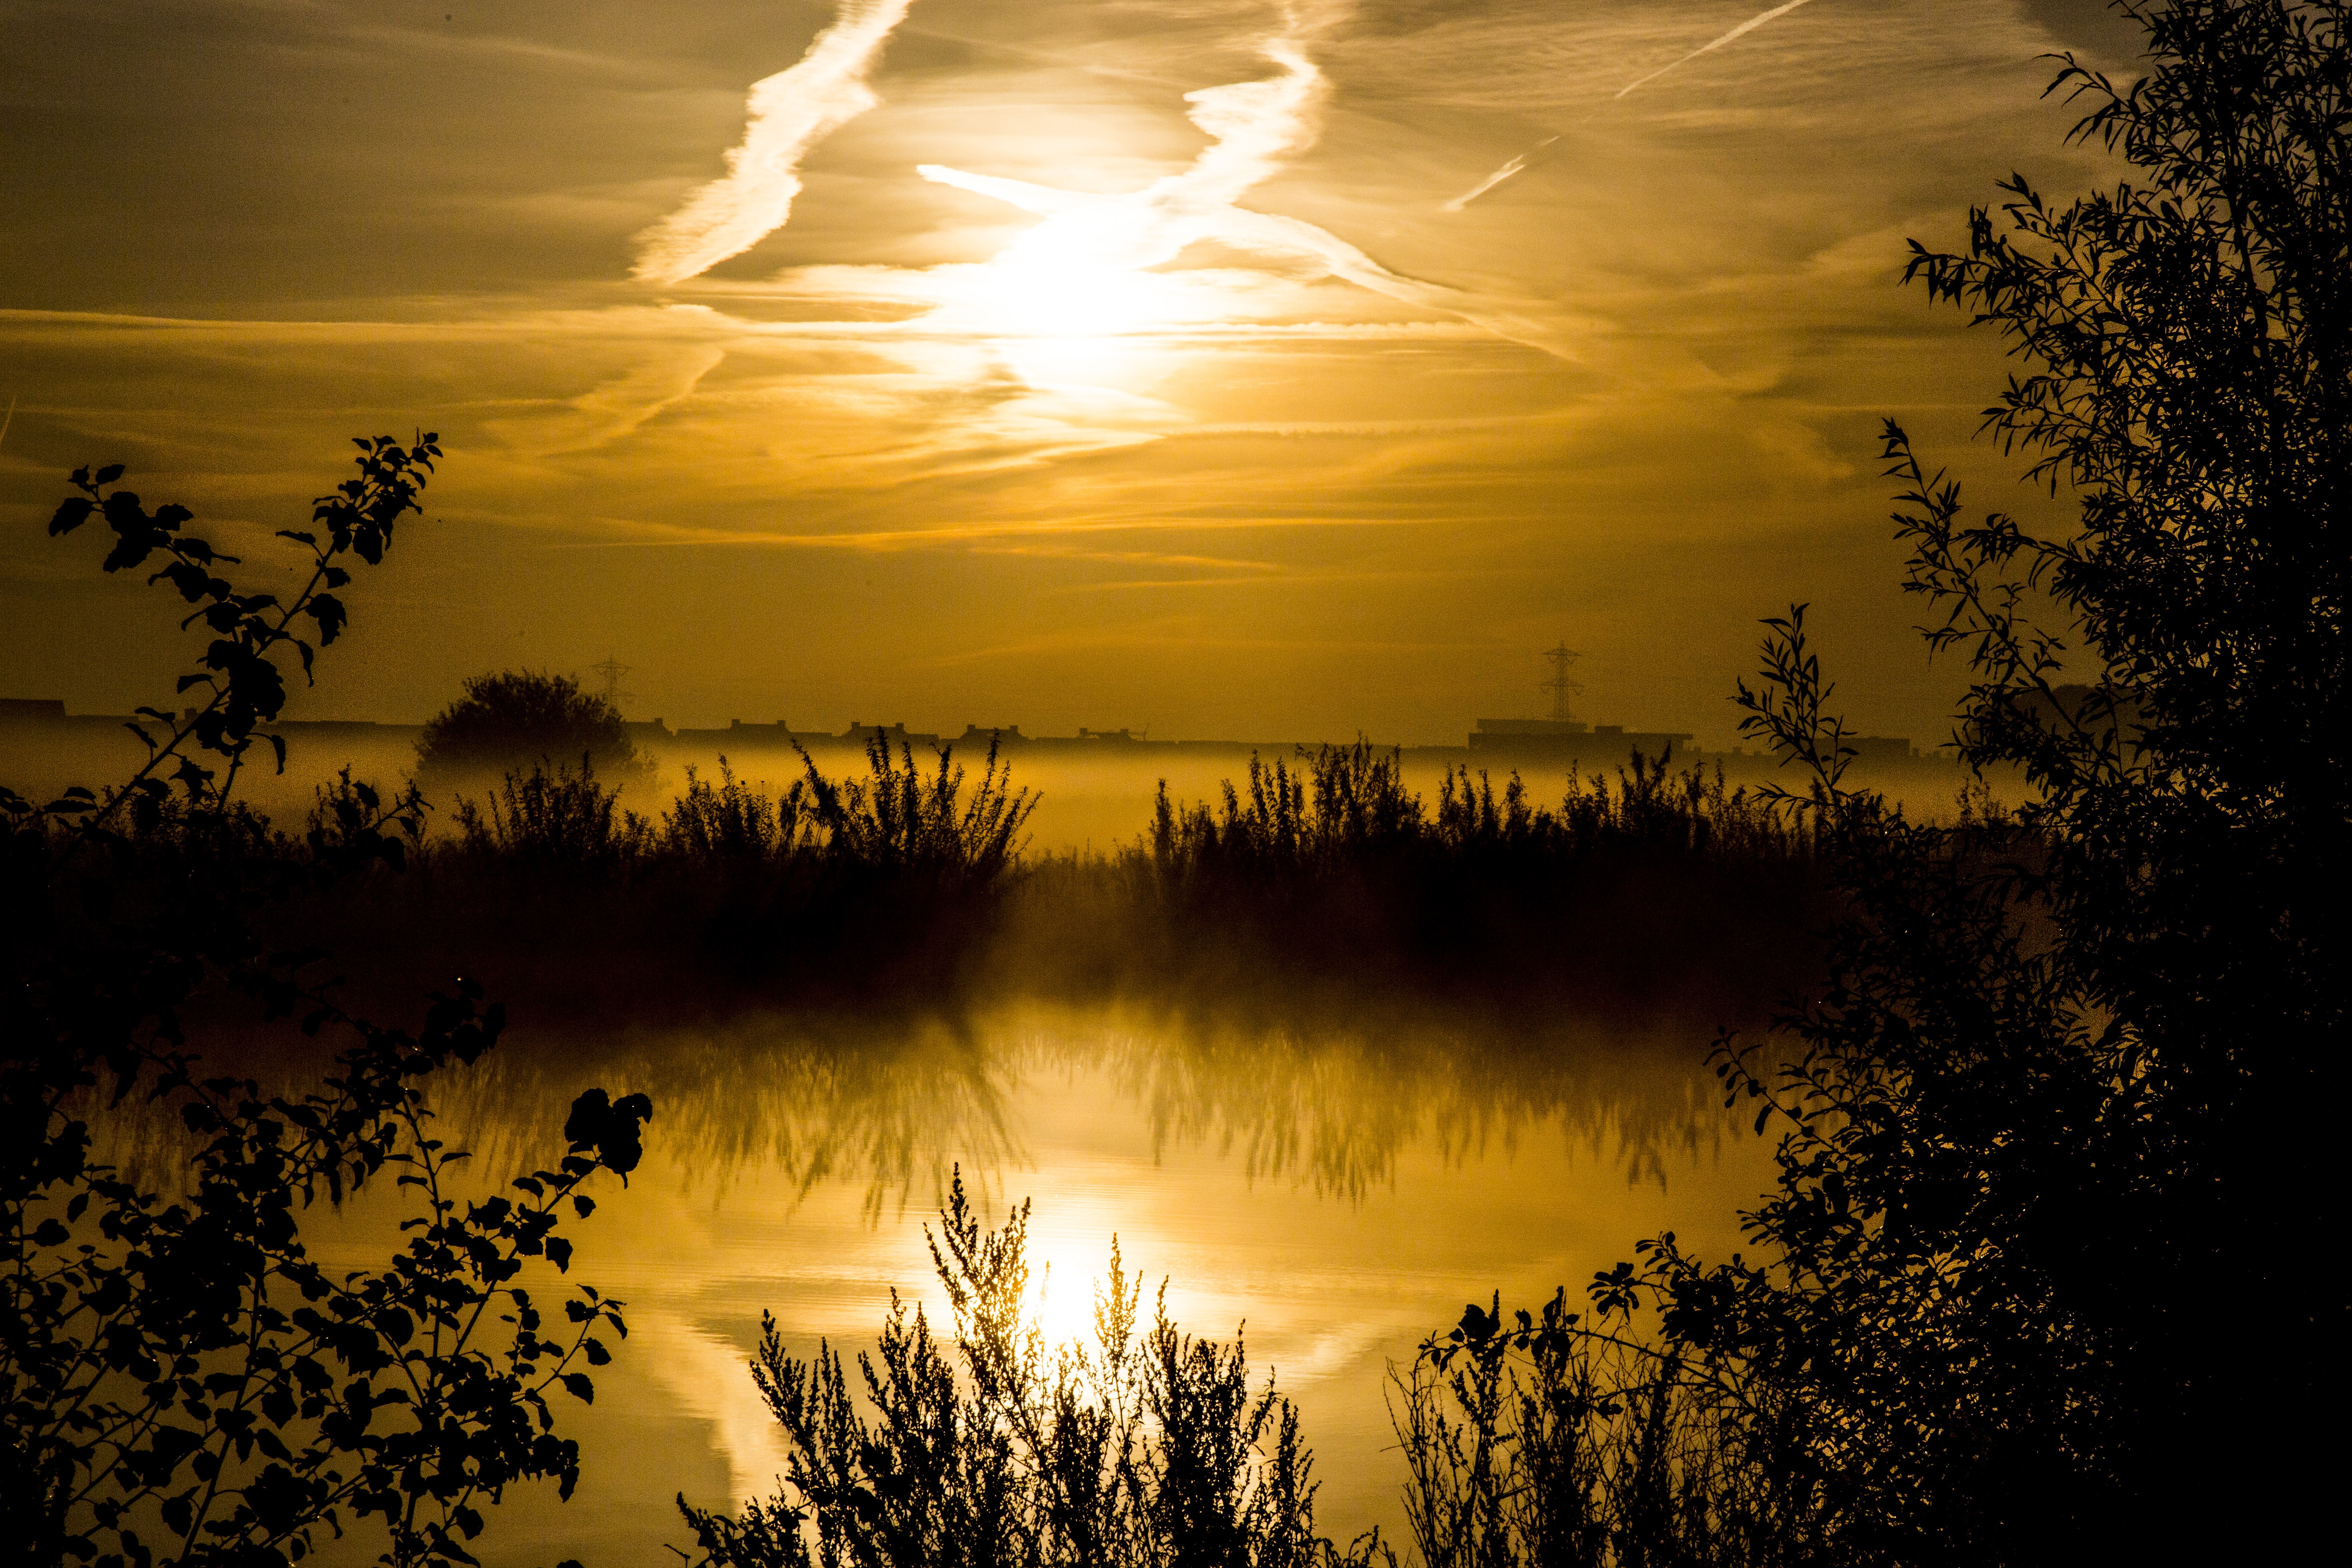
landscape, tree, nature, branch, cloud, sun, sunrise, sunset, sunlight, morning, dawn, atmosphere, dusk, evening, reflection, autumn, afterglow, sun rays, water source, atmospheric phenomenon